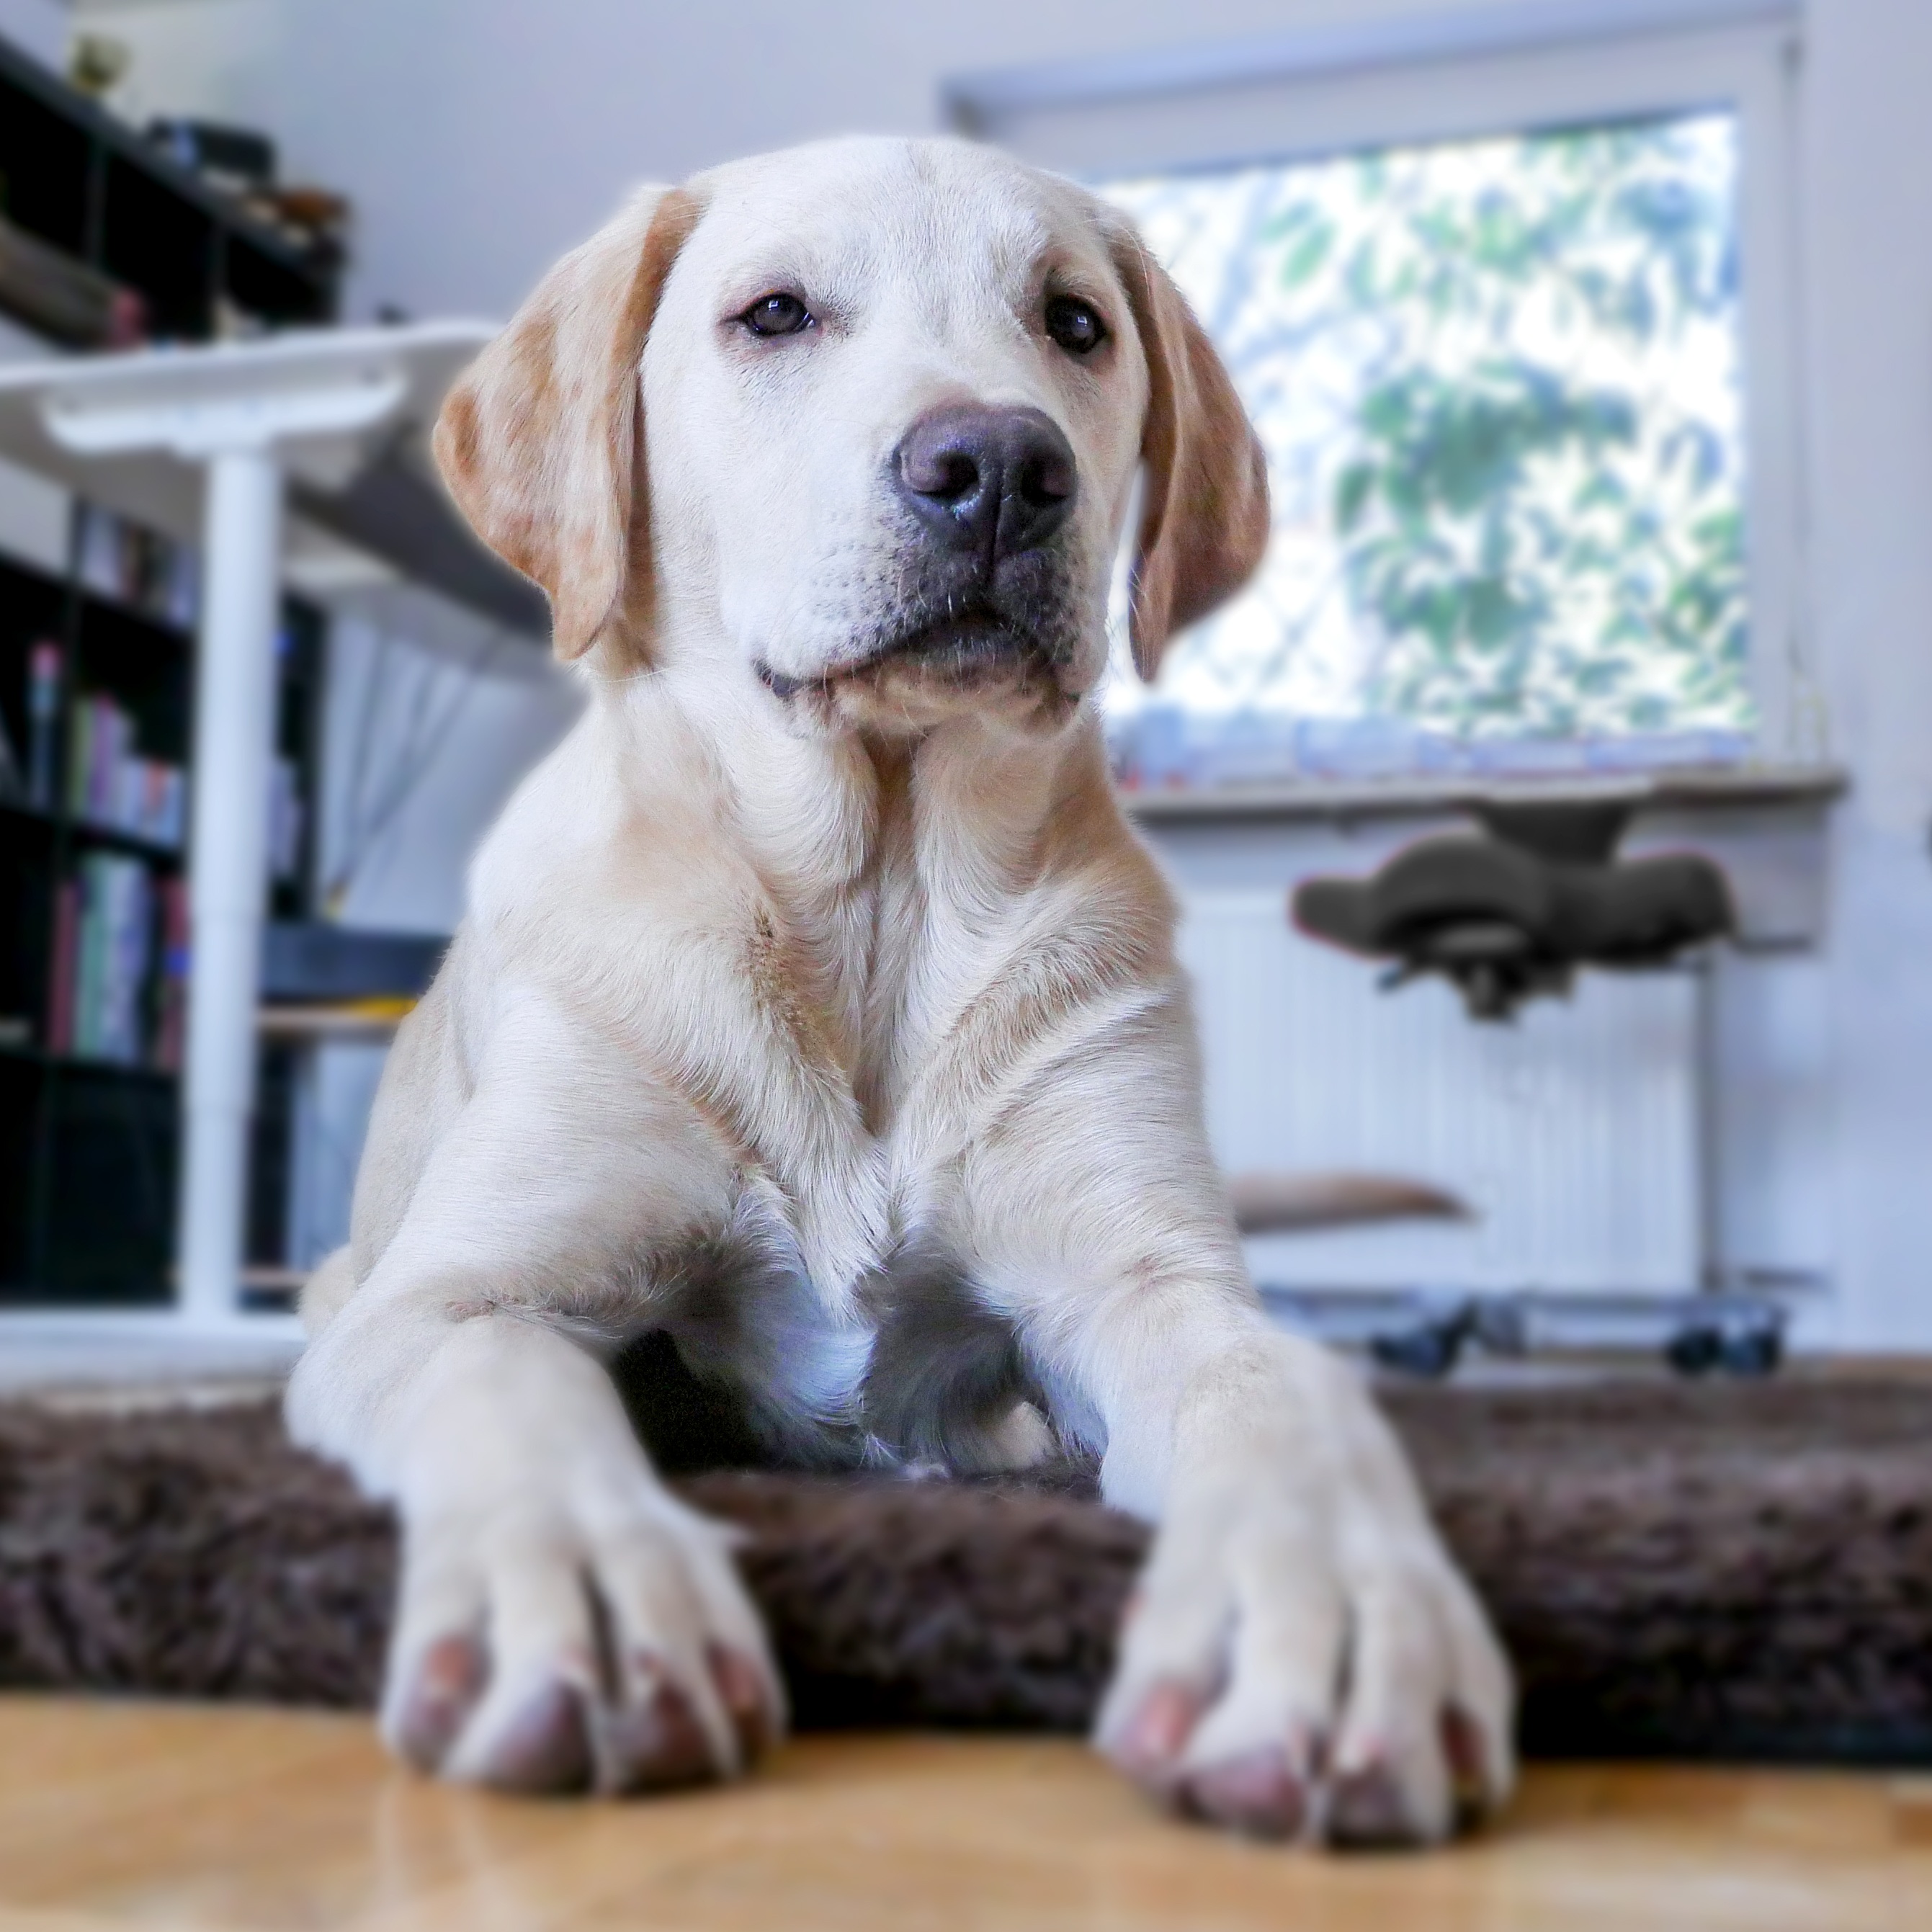
puppy, dog, animal, pet, mammal, close, race, golden retriever, vertebrate, labrador retriever, blond, labrador, dog breed, wildlife photography, retriever, pride, animal portrait, young dog, small dog, dog like mammal, in the house